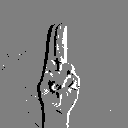
ASL letter: u